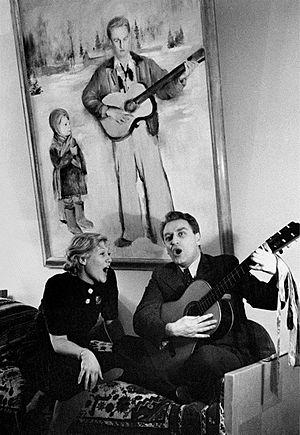
Grigori Alexandrov, né Grigori Vassilievitch Mormonenko le 23 janvier 1903 à Ekaterinbourg et mort le 16 décembre 1983 à Moscou, est un réalisateur et scénariste russe.